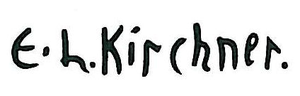
Ernst Ludwig Kirchner, né le 6 mai 1880 à Aschaffenbourg, en Bavière et mort le 15 juin 1938 à Frauenkirch, près de Davos en Suisse, est un peintre expressionniste allemand et l'un des fondateurs de l’association Die Brücke.